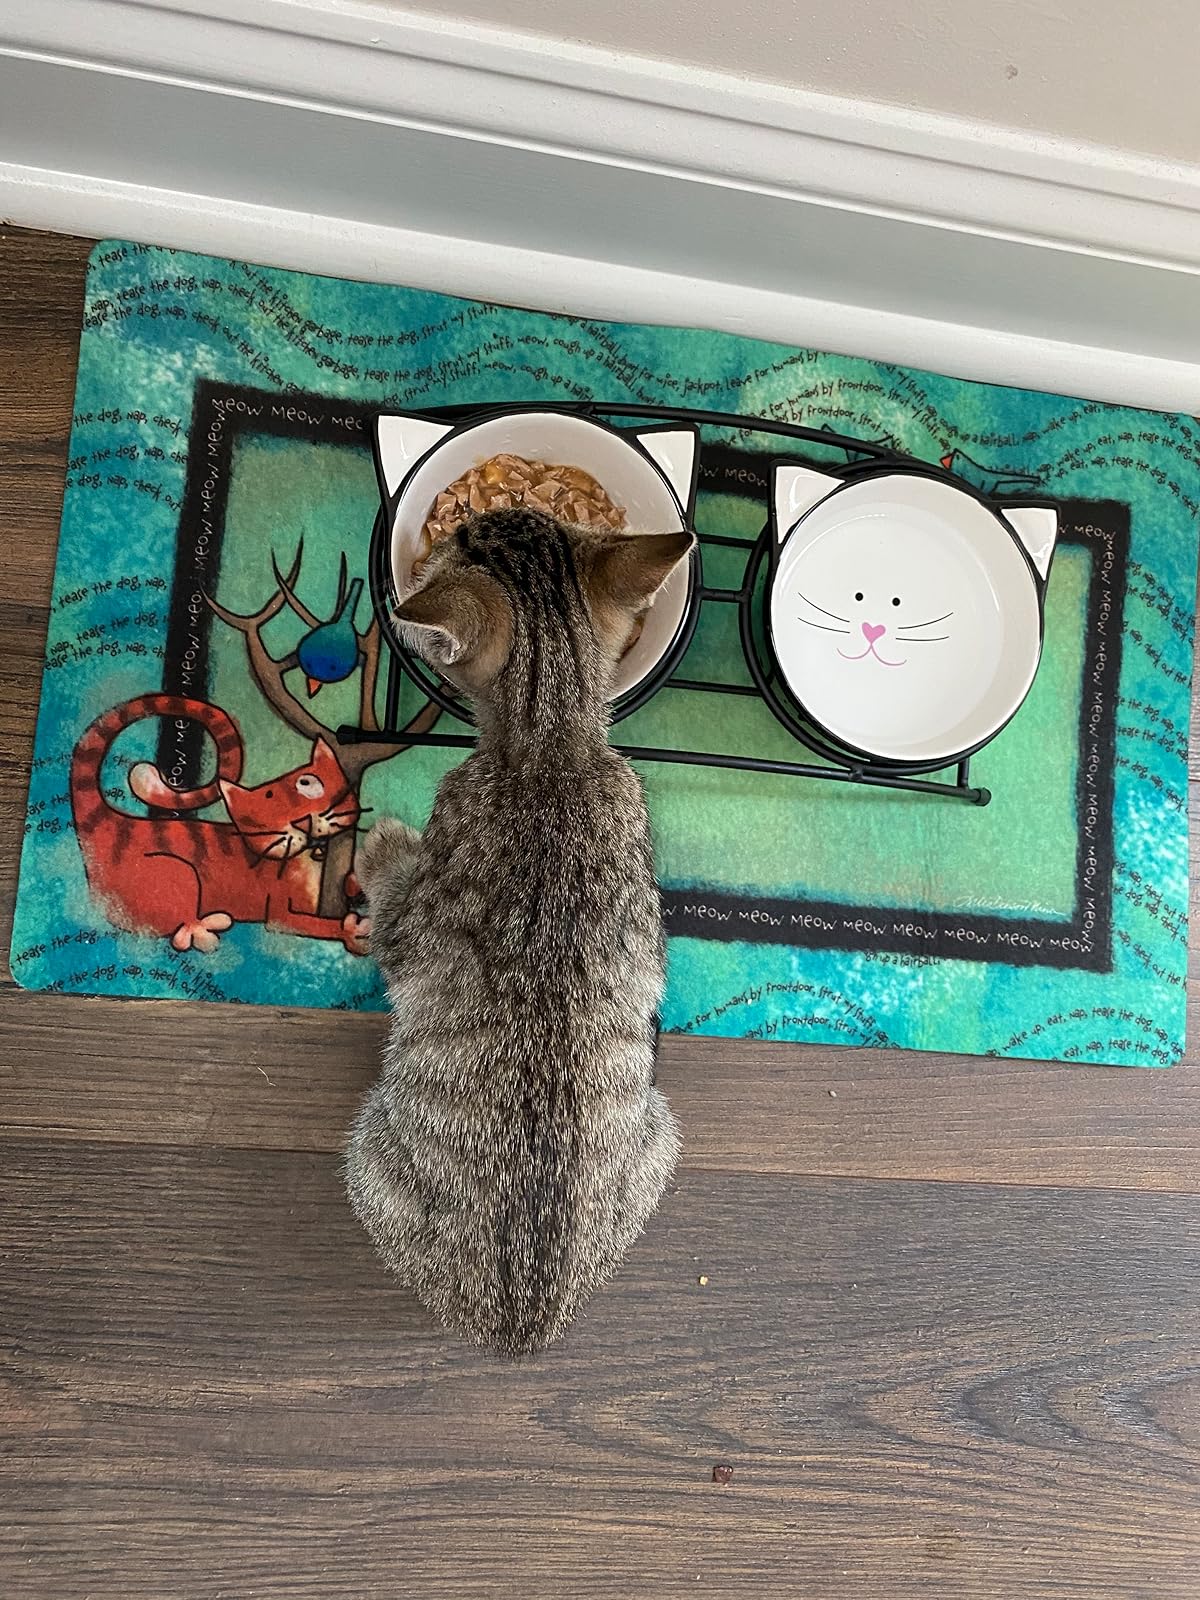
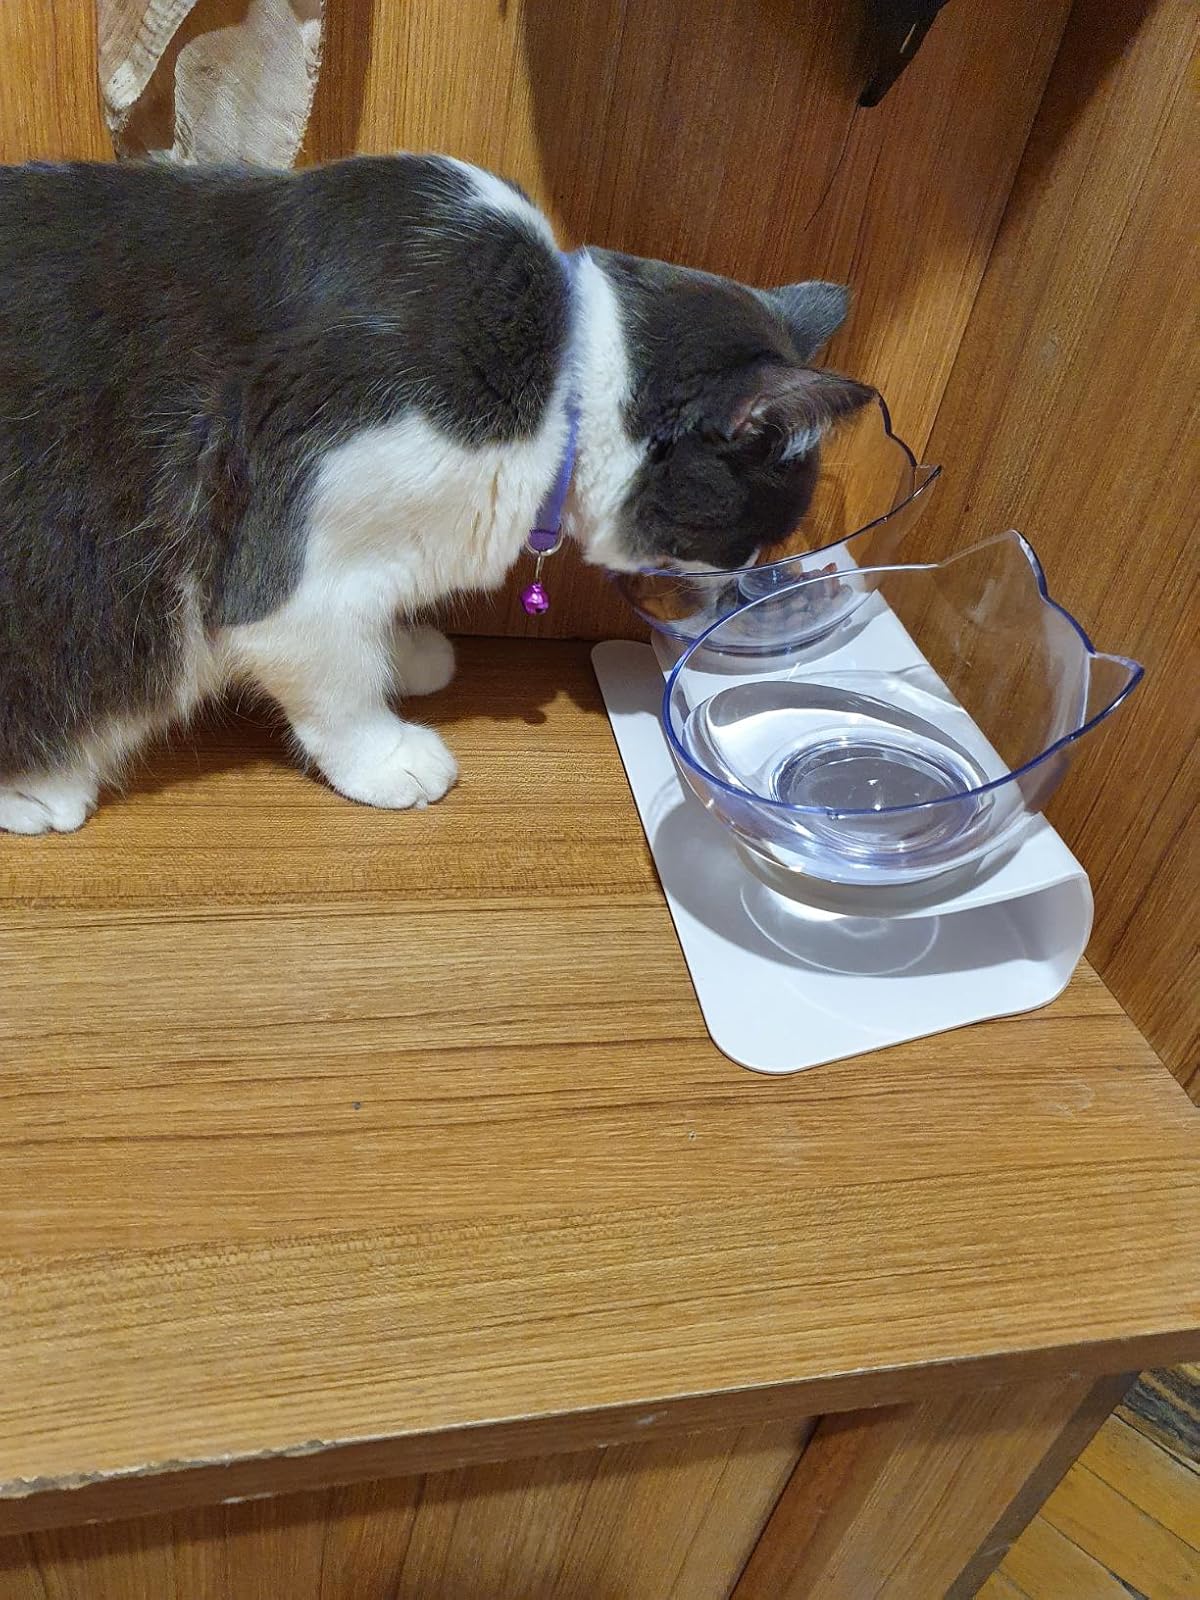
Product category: items_bowl
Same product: no